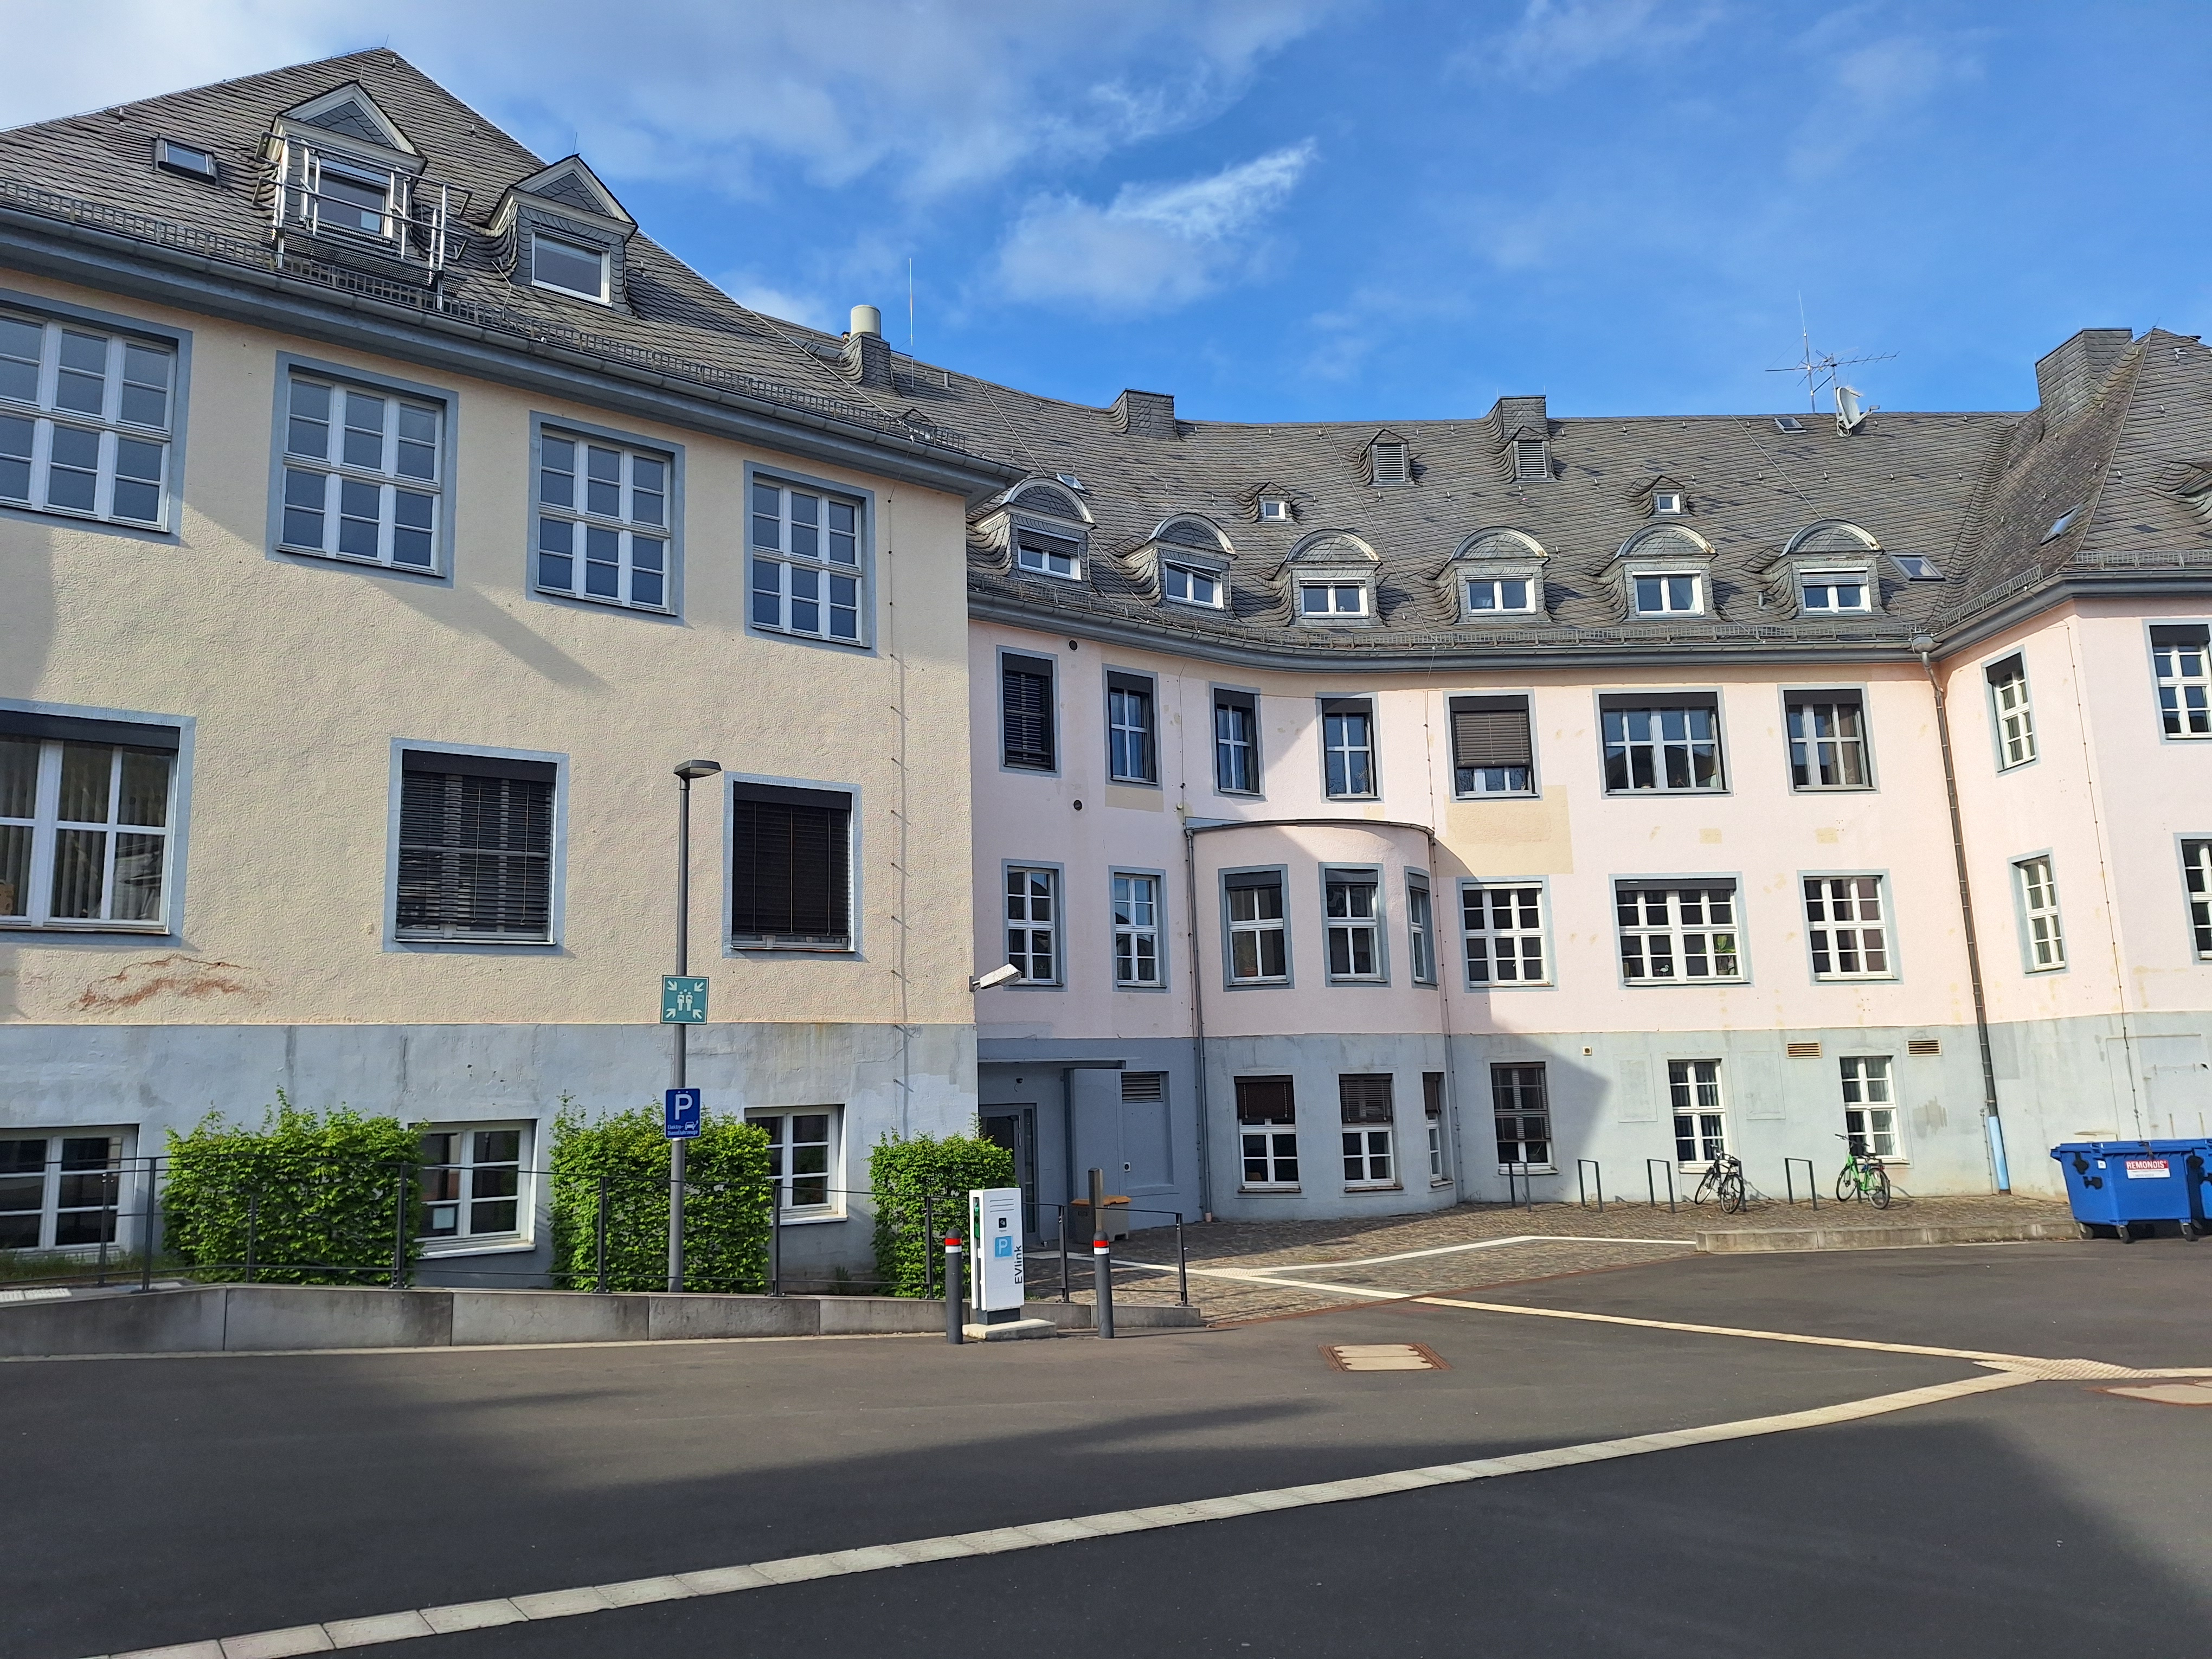
Building: Deutschhausstraße 3